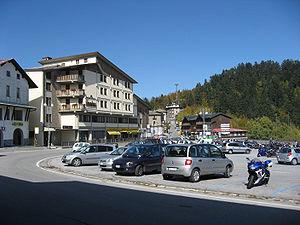
Abetone est une frazione de la Commune d'Abetone Cutigliano située dans la province de Pistoia et dans la région de la Toscane.
Abetone Cutigliano est une commune italienne, qui comprend les villes de Abetone et Cutigliano